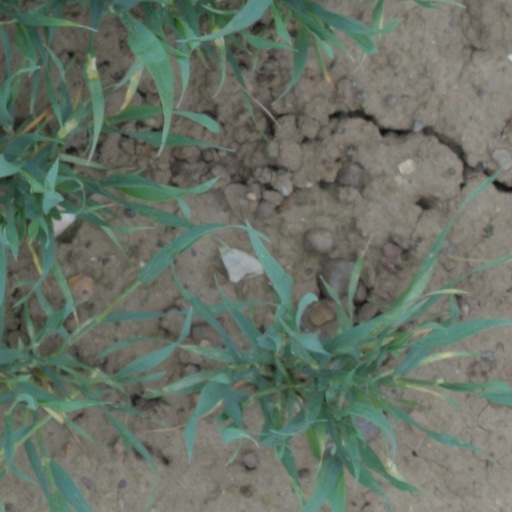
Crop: wheat